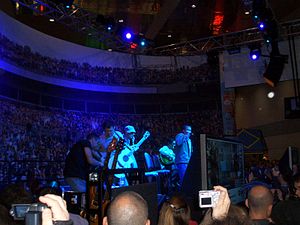
3 Doors Down
3 Doors Down.
Three Doors Down er et amerikansk alternativt rockband, der blev dannet i 1996 i Escatawpa i Mississippi, USA.